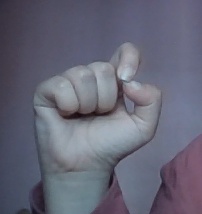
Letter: fa